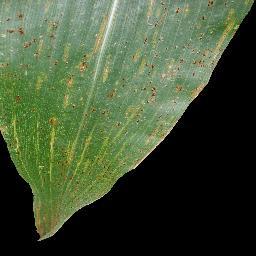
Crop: corn
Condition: (maize)_common_rust